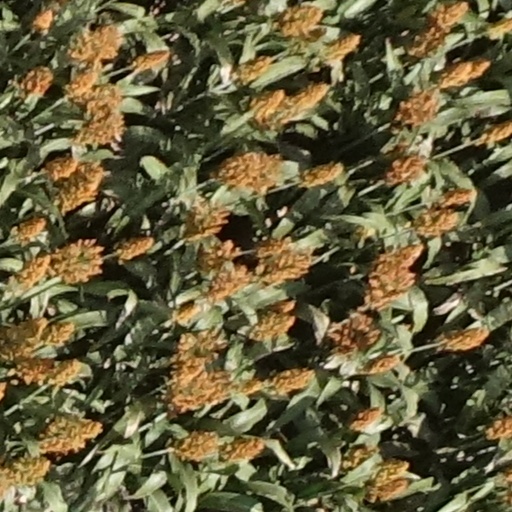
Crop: sorghum